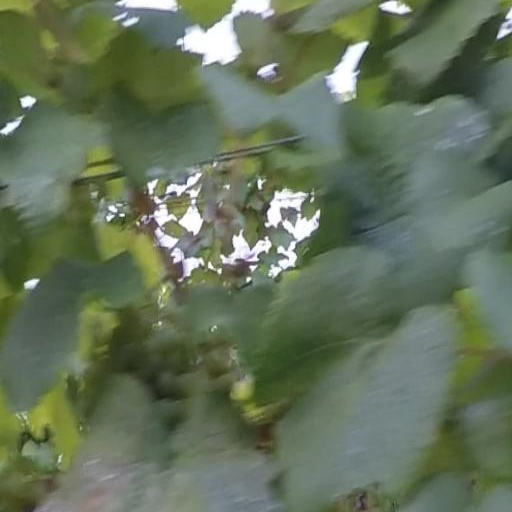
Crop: grape